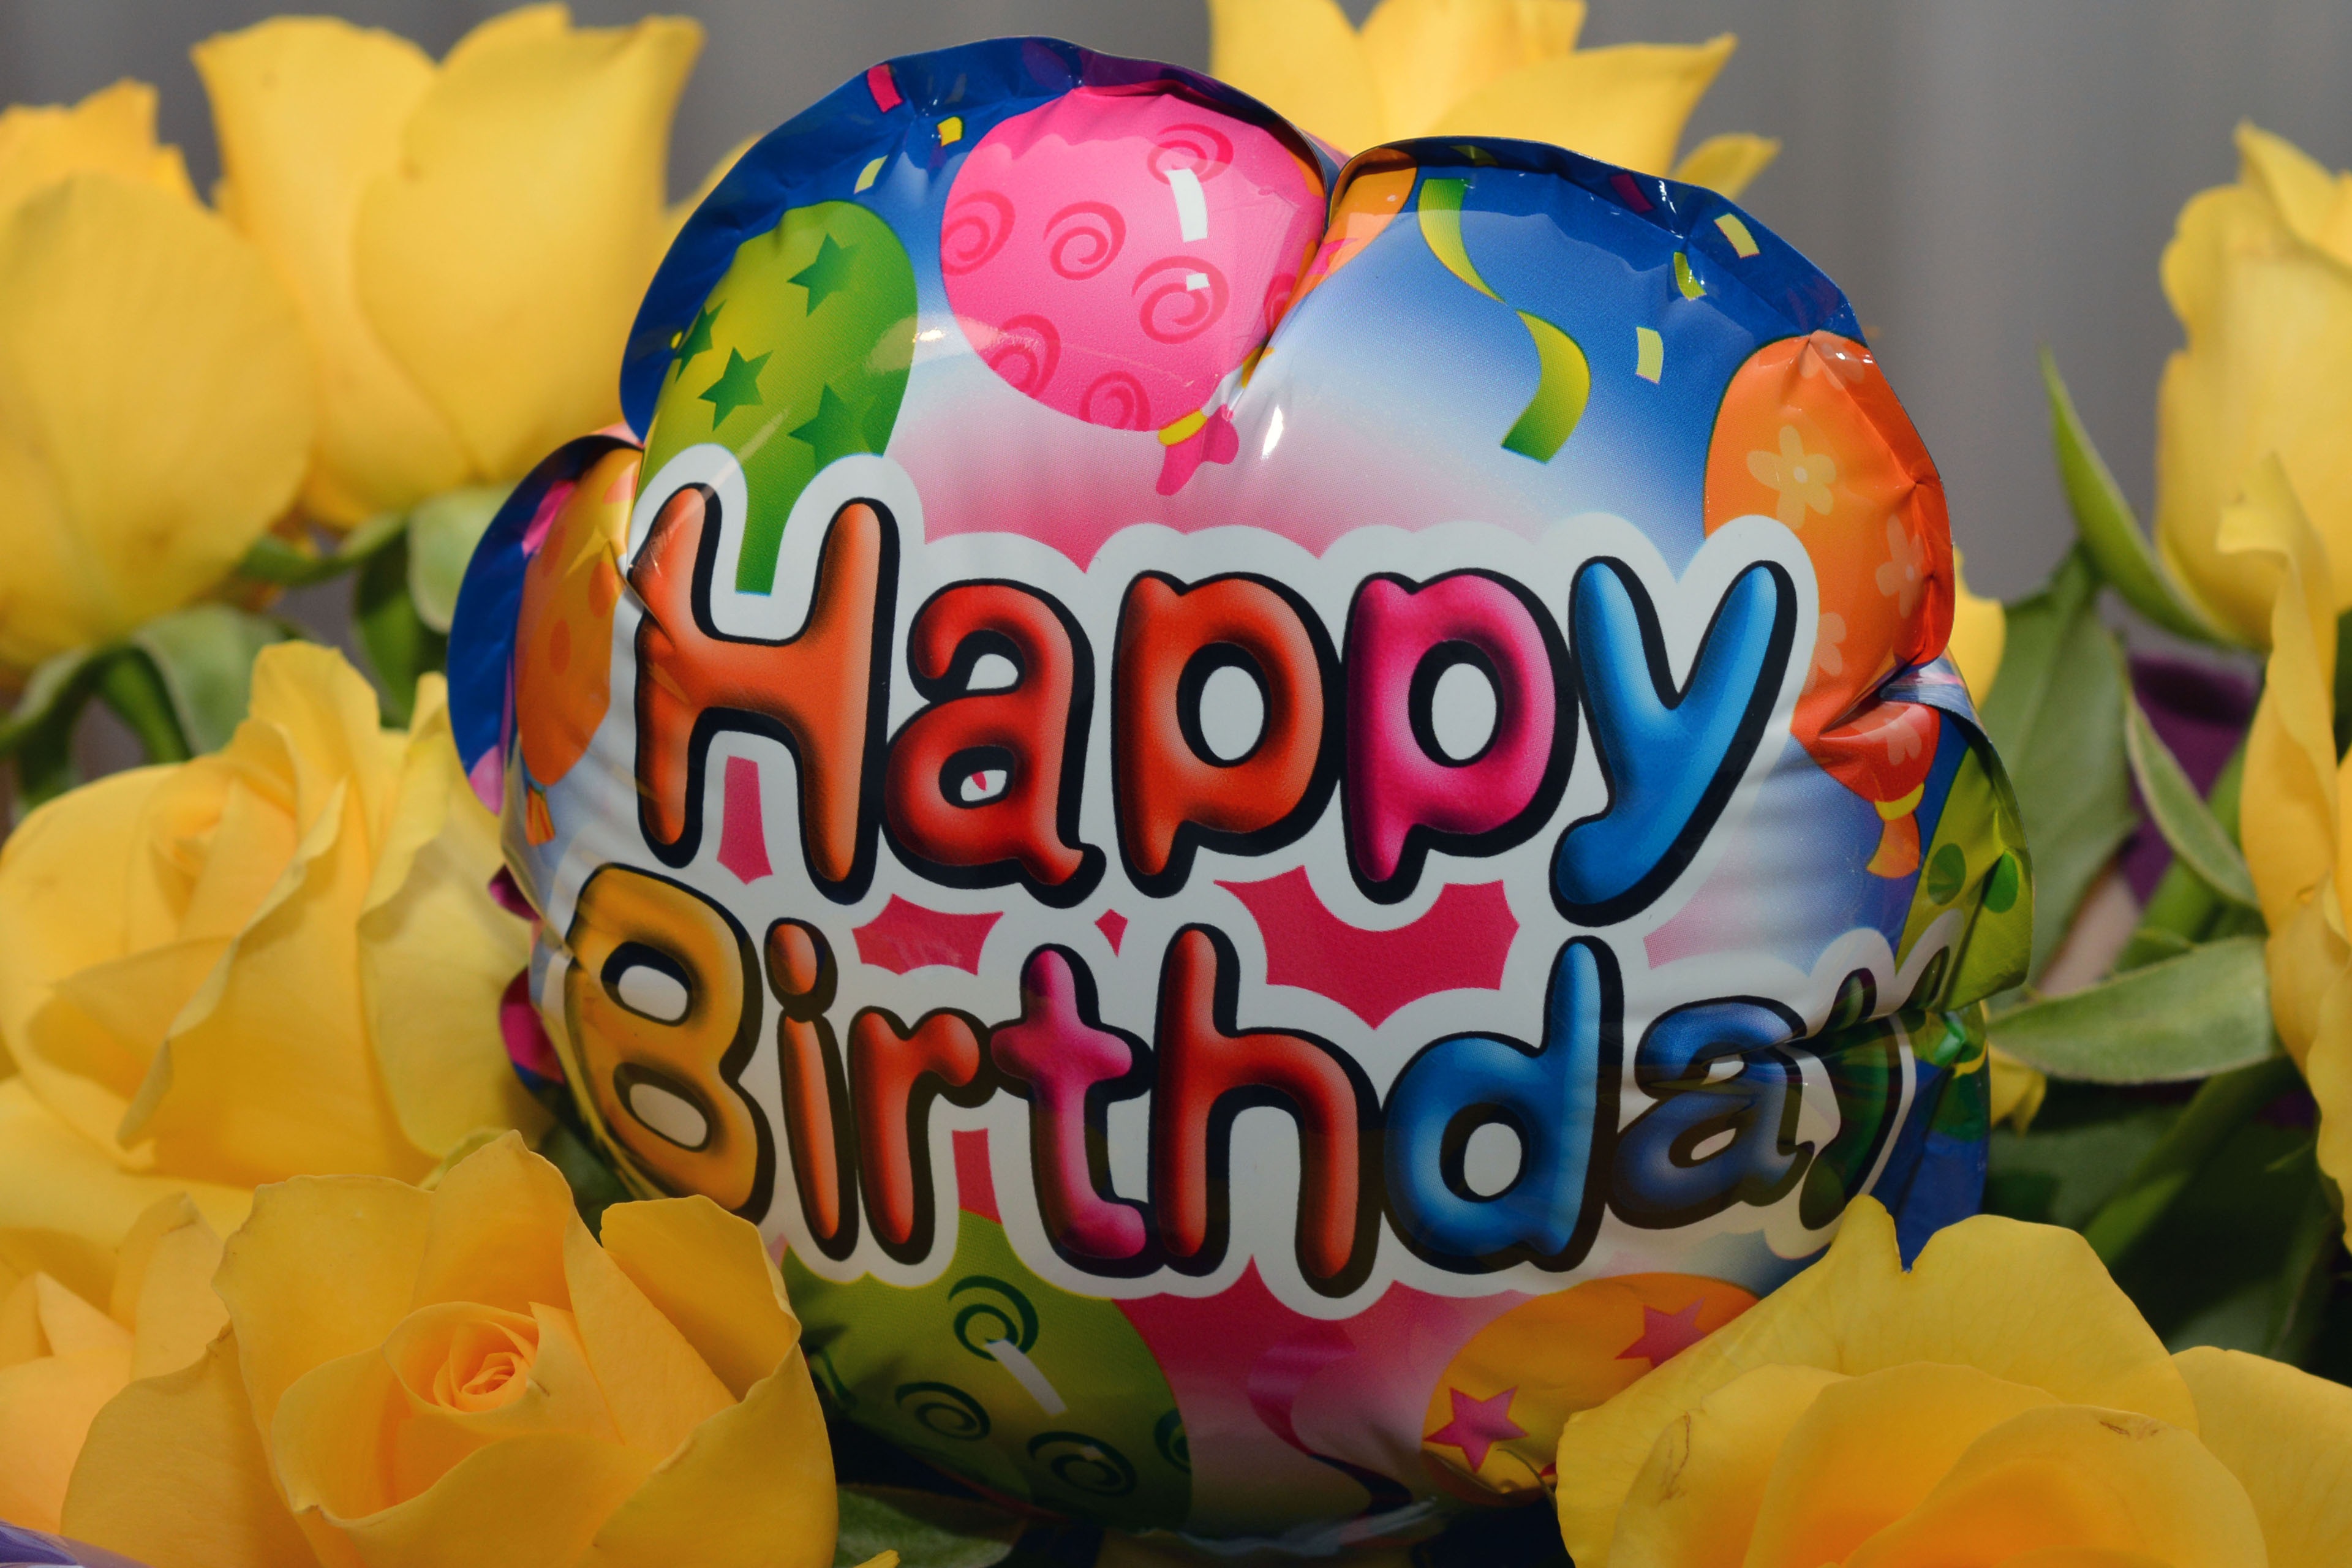
flower, balloon, celebration, food, color, colorful, yellow, dessert, toy, happy birthday, party, funny, birthday, congratulations, sweetness